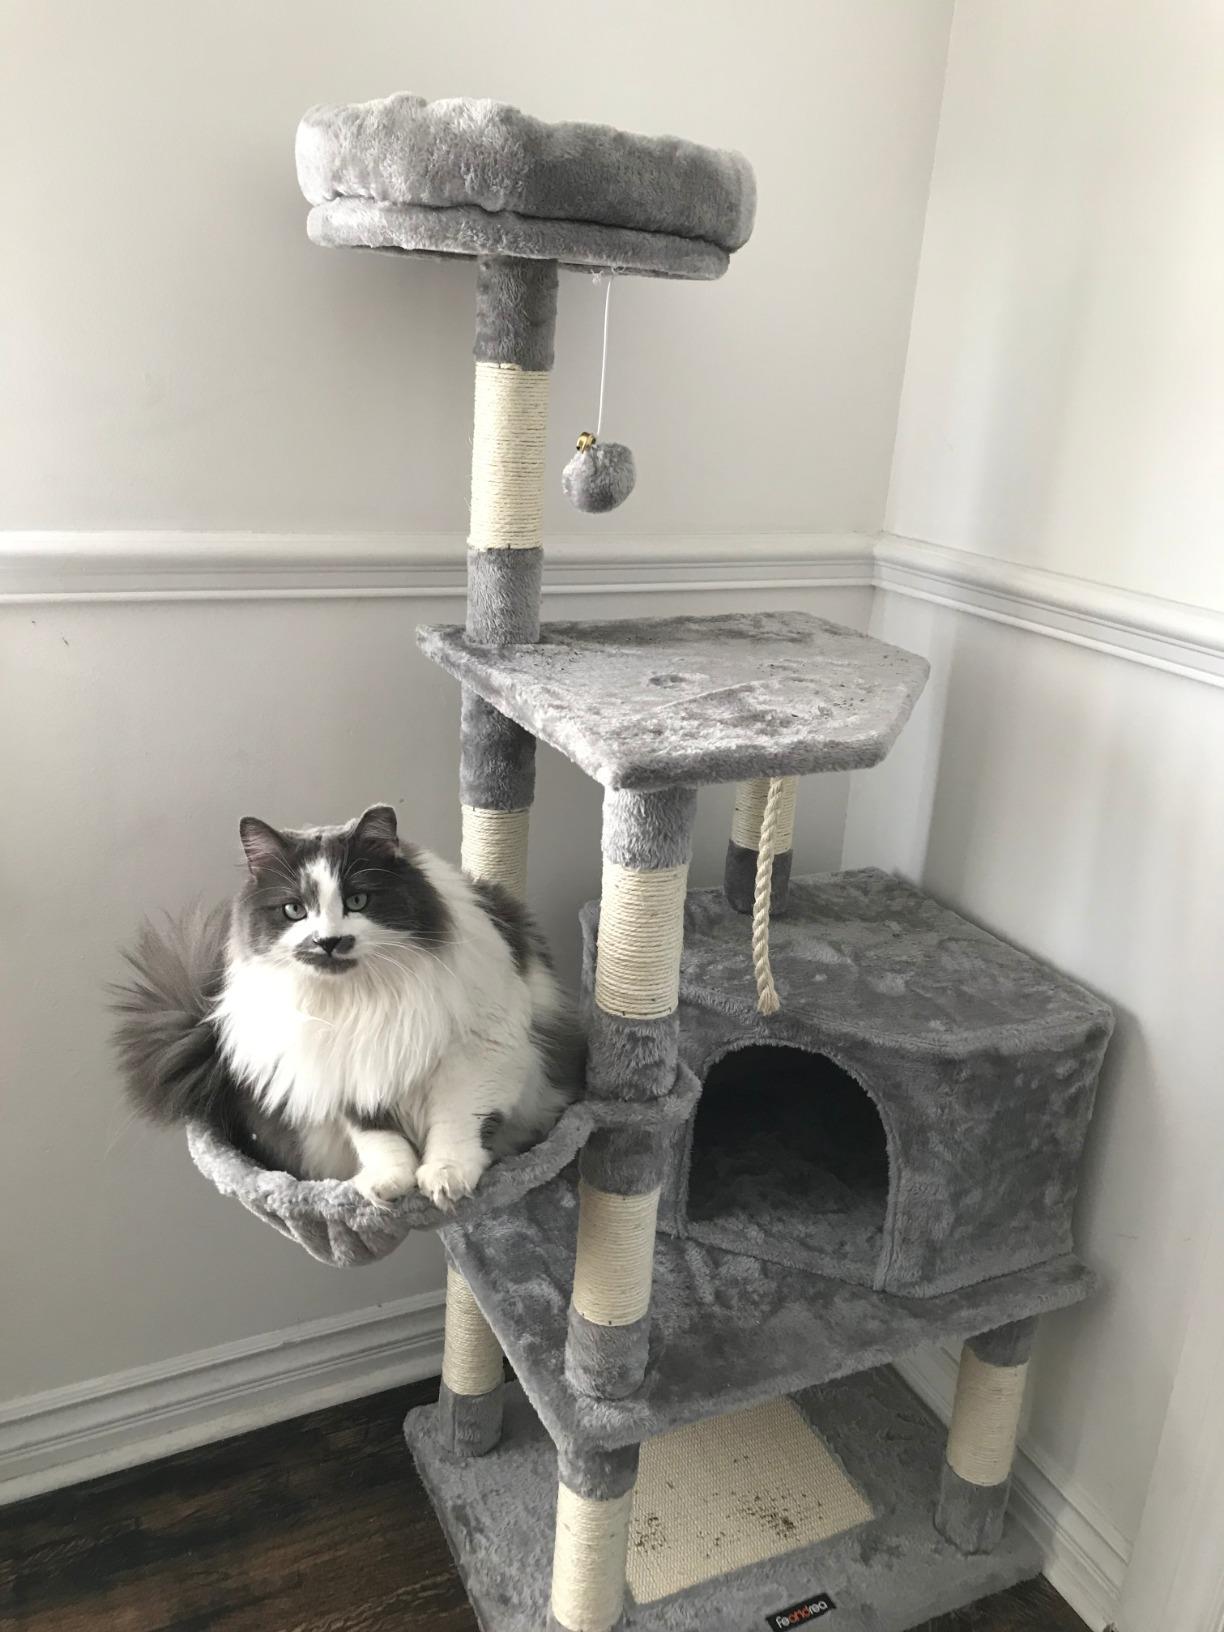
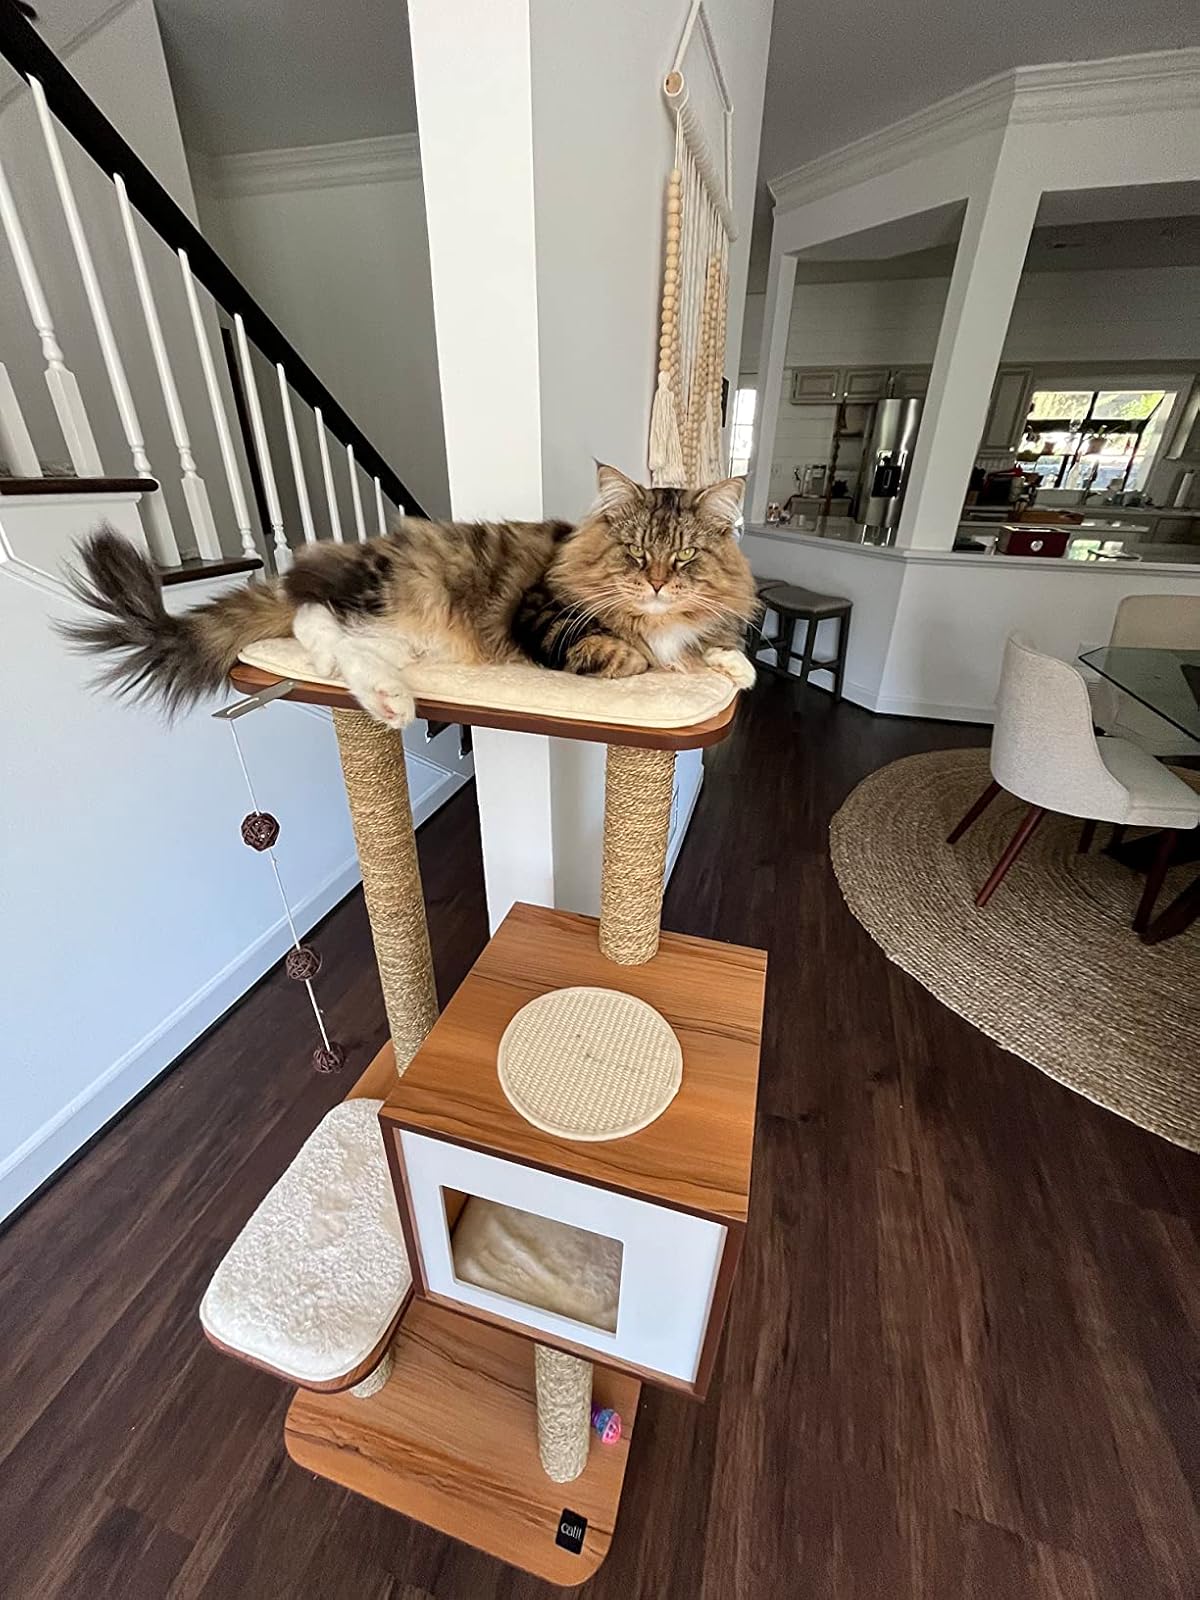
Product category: items_cat tree
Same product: no